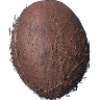
Label: cocos